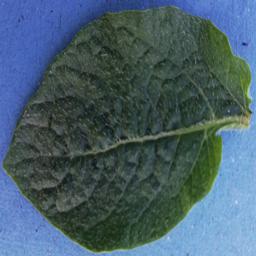
Label: Potato___Healthy